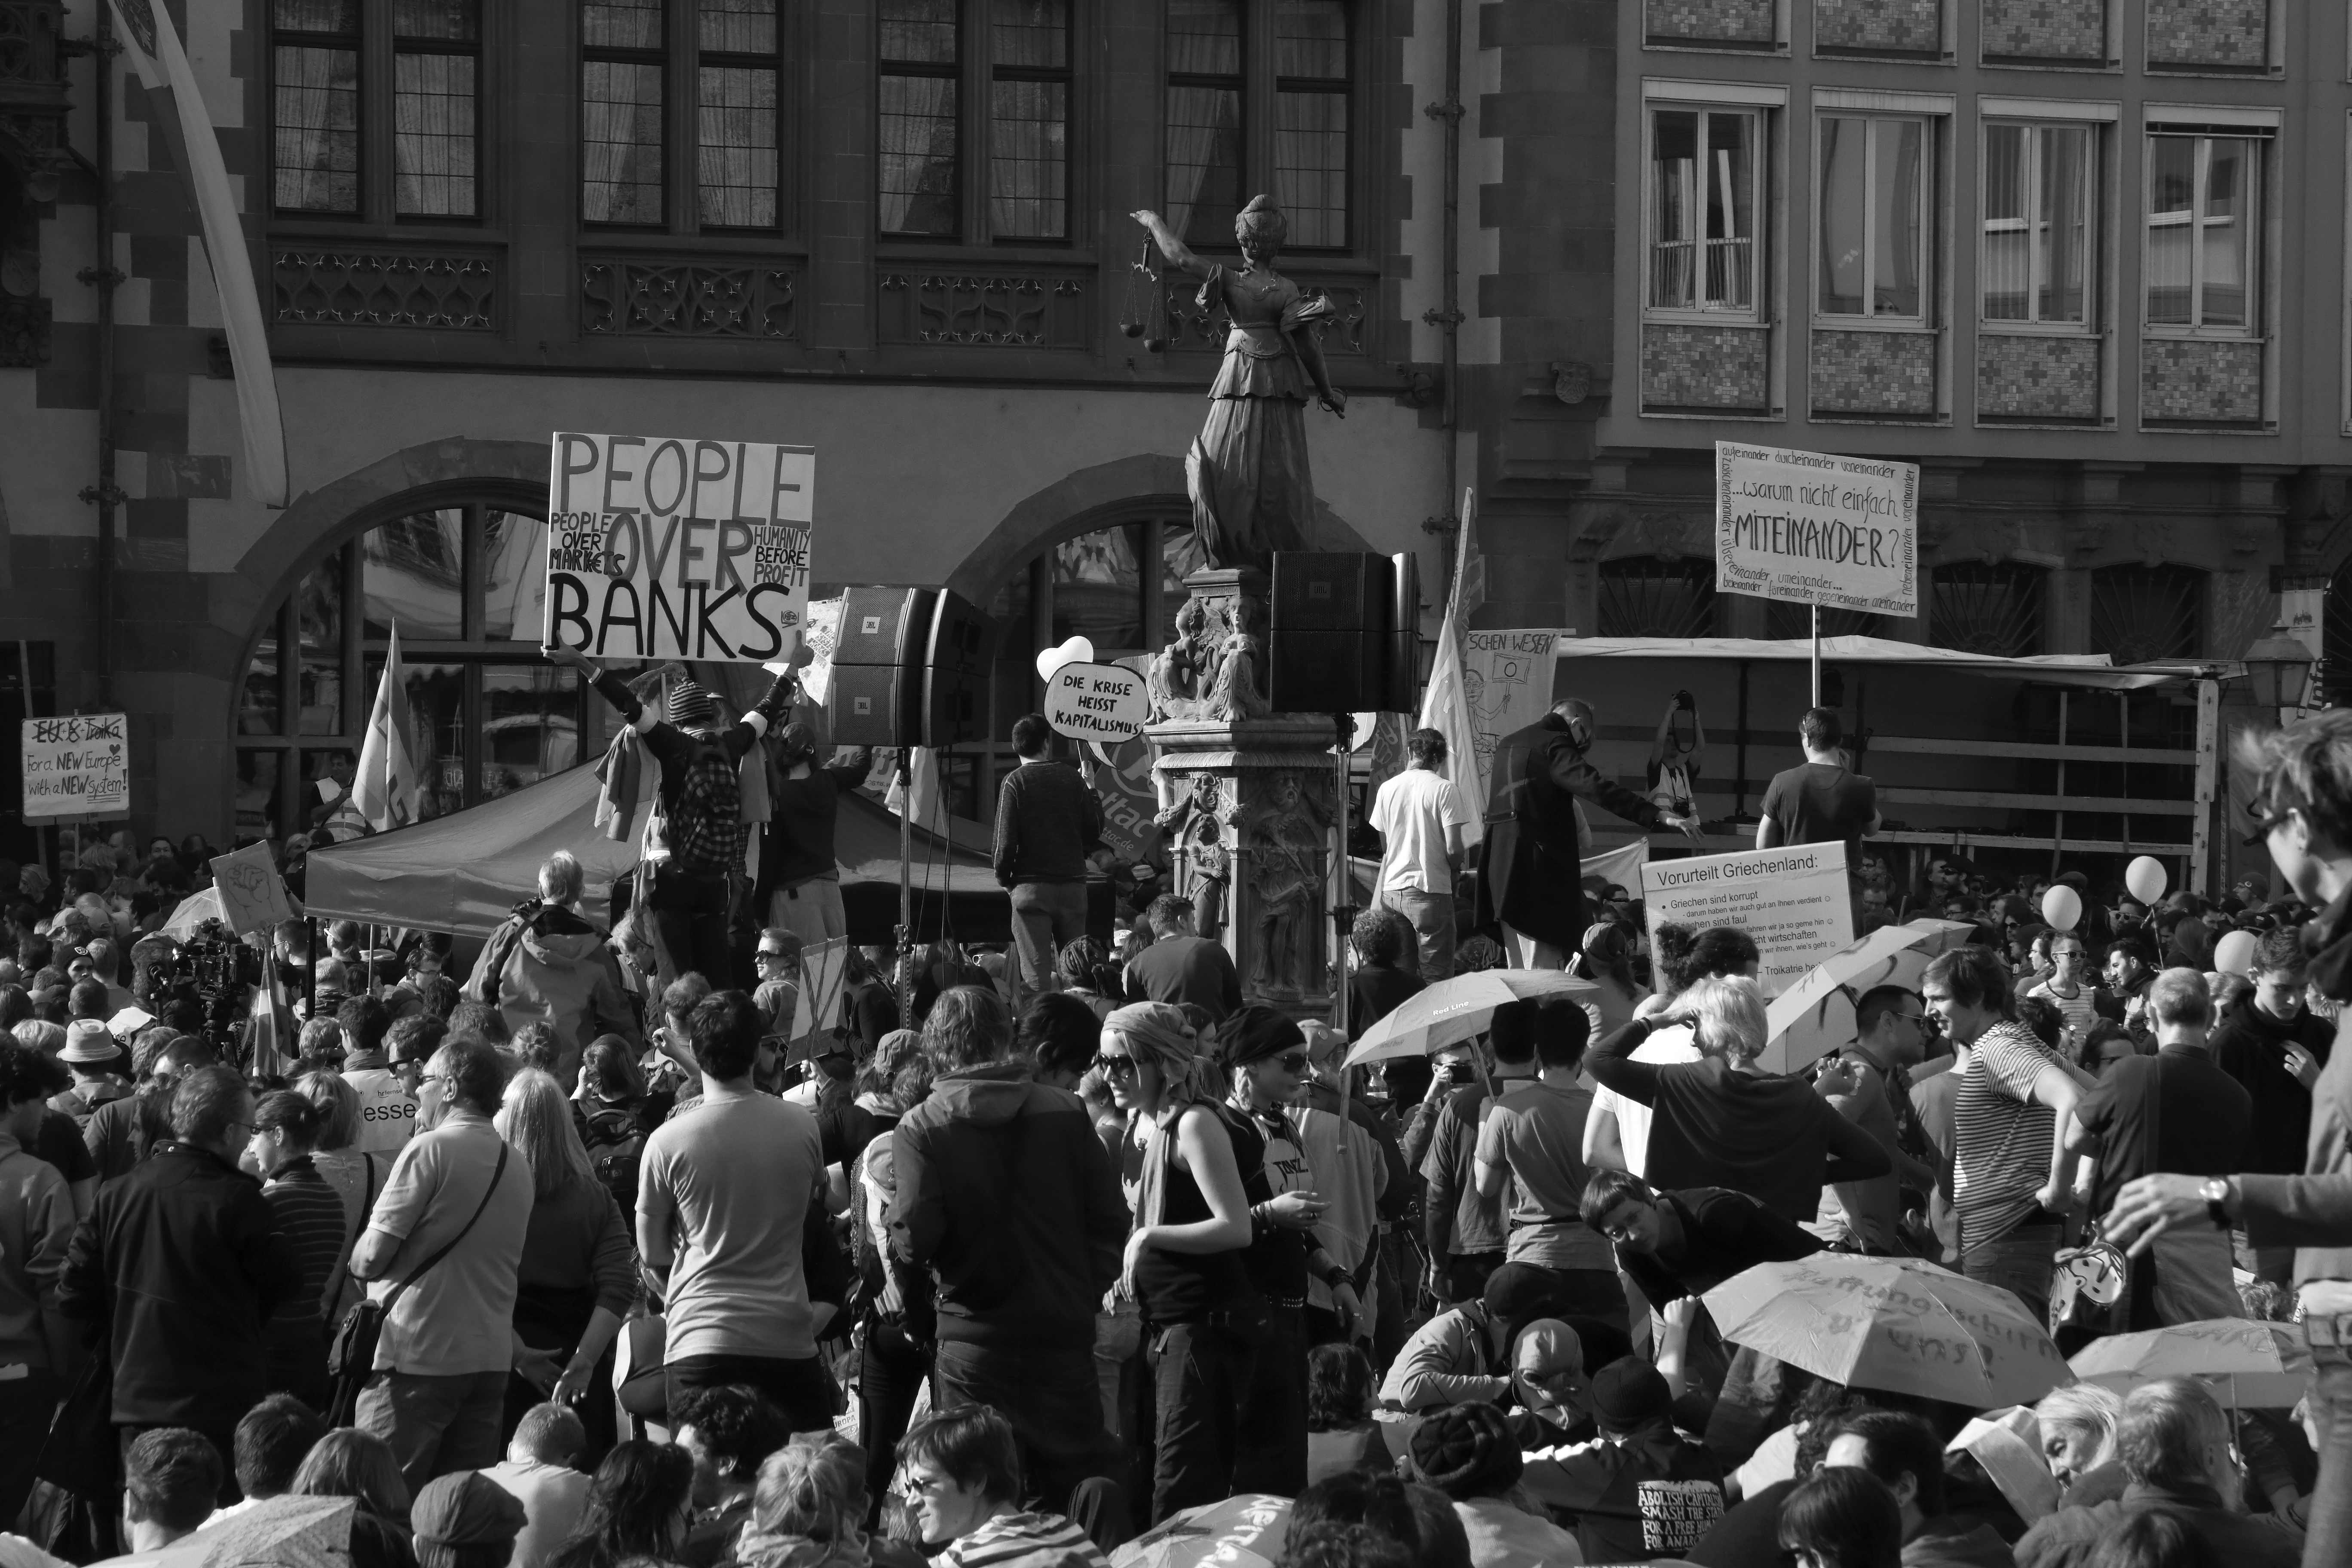
black and white, people, road, street, crowd, audience, monochrome, bw, blackandwhite, blackwhite, infrastructure, germany, alemania, allemagne, sw, schwarzweiss, demonstration, rally, frankfurtmain, frankfurtammain, frankfurtam, frankfurtamain, germania, hesse, hassia, hessen, frankfurt, schwarzweissfotografie, demo, schwarzweif, schwarzweiffotografie, 183, march18th, 18mrz, blockupy, blockupy2015, monochrome photography